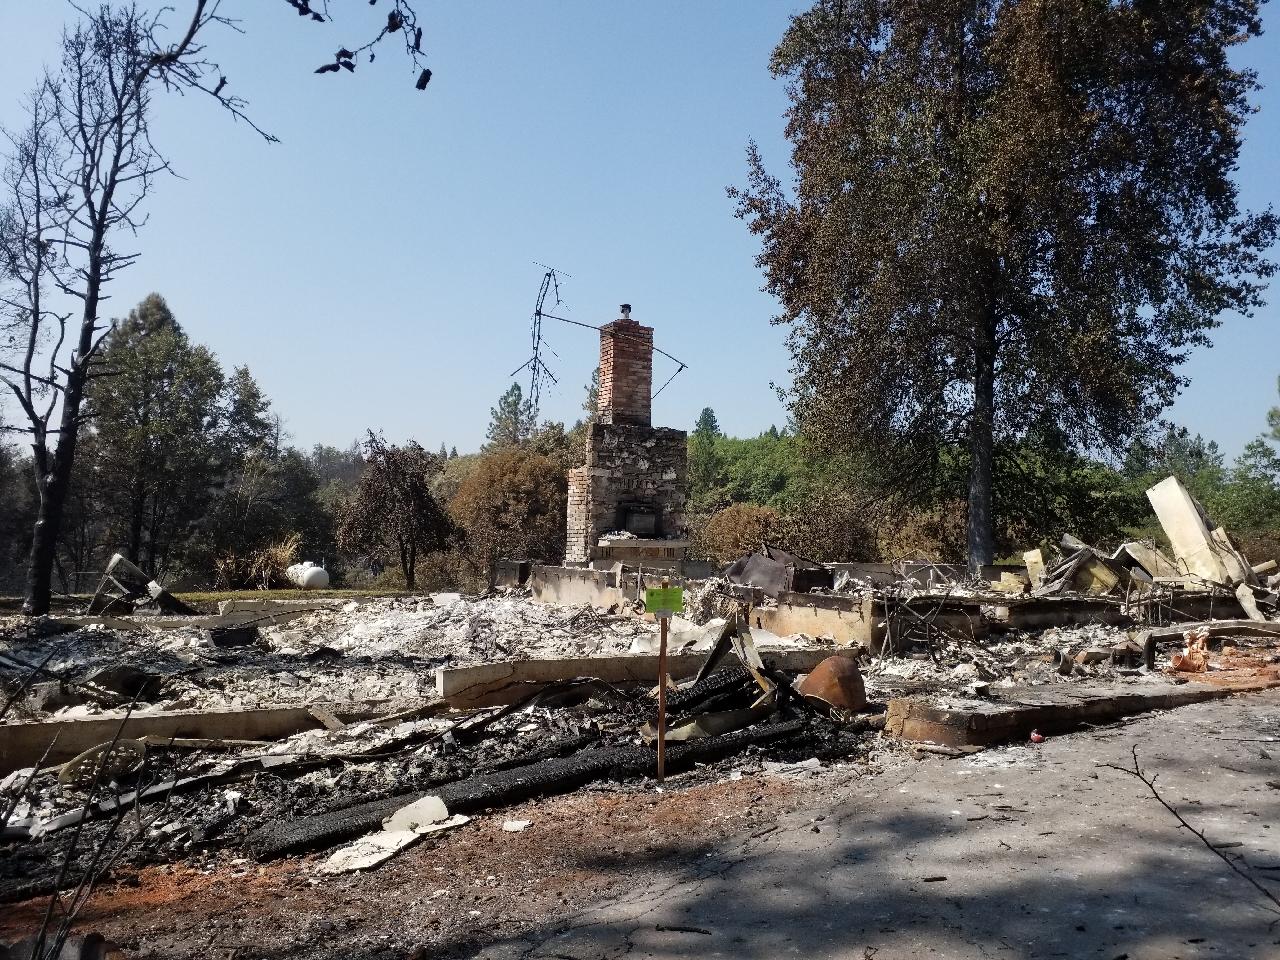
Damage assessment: destroyed